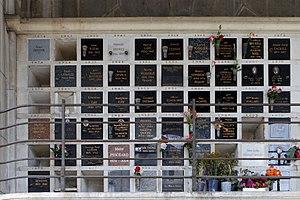
Cases du columbarium du cimetière du Père-Lachaise.
Le cimetière du Père-Lachaise de Paris est le lieu d'incinération de nombreuses personnalités.